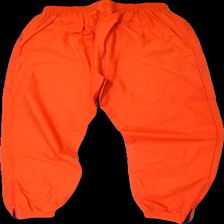
View: back
Type: Trousers
Category: Ladies
Brand: Missing
Colors: Red
Material: 74% Cotton 26% Polyester
Cut: Regular
Season: All
Trend: 80s
Price range: 100-150
Recommended usage: Reuse
Description: red trousers